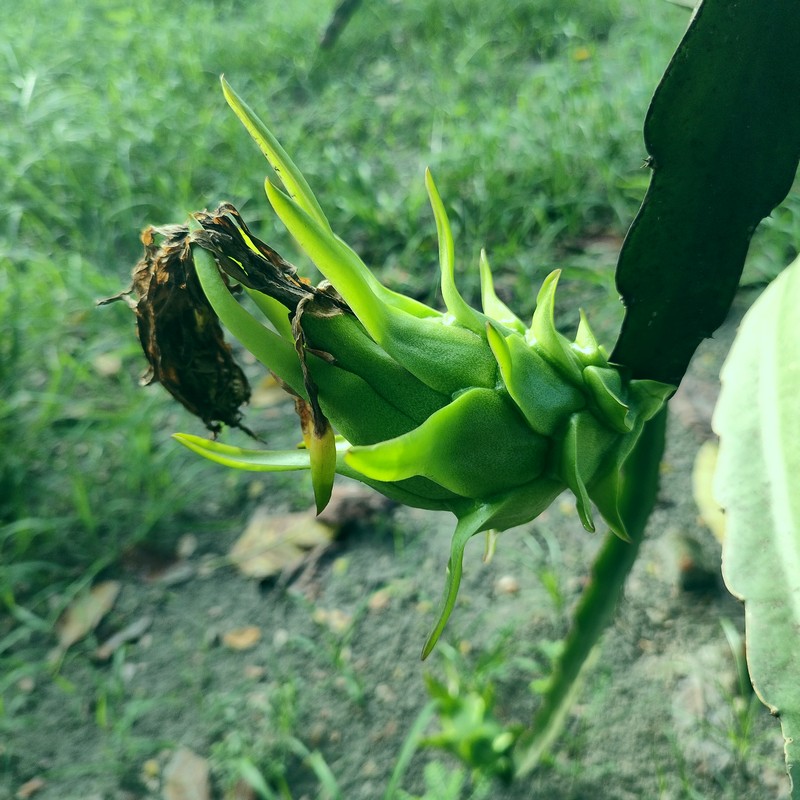
Label: Immature Dragon Fruit